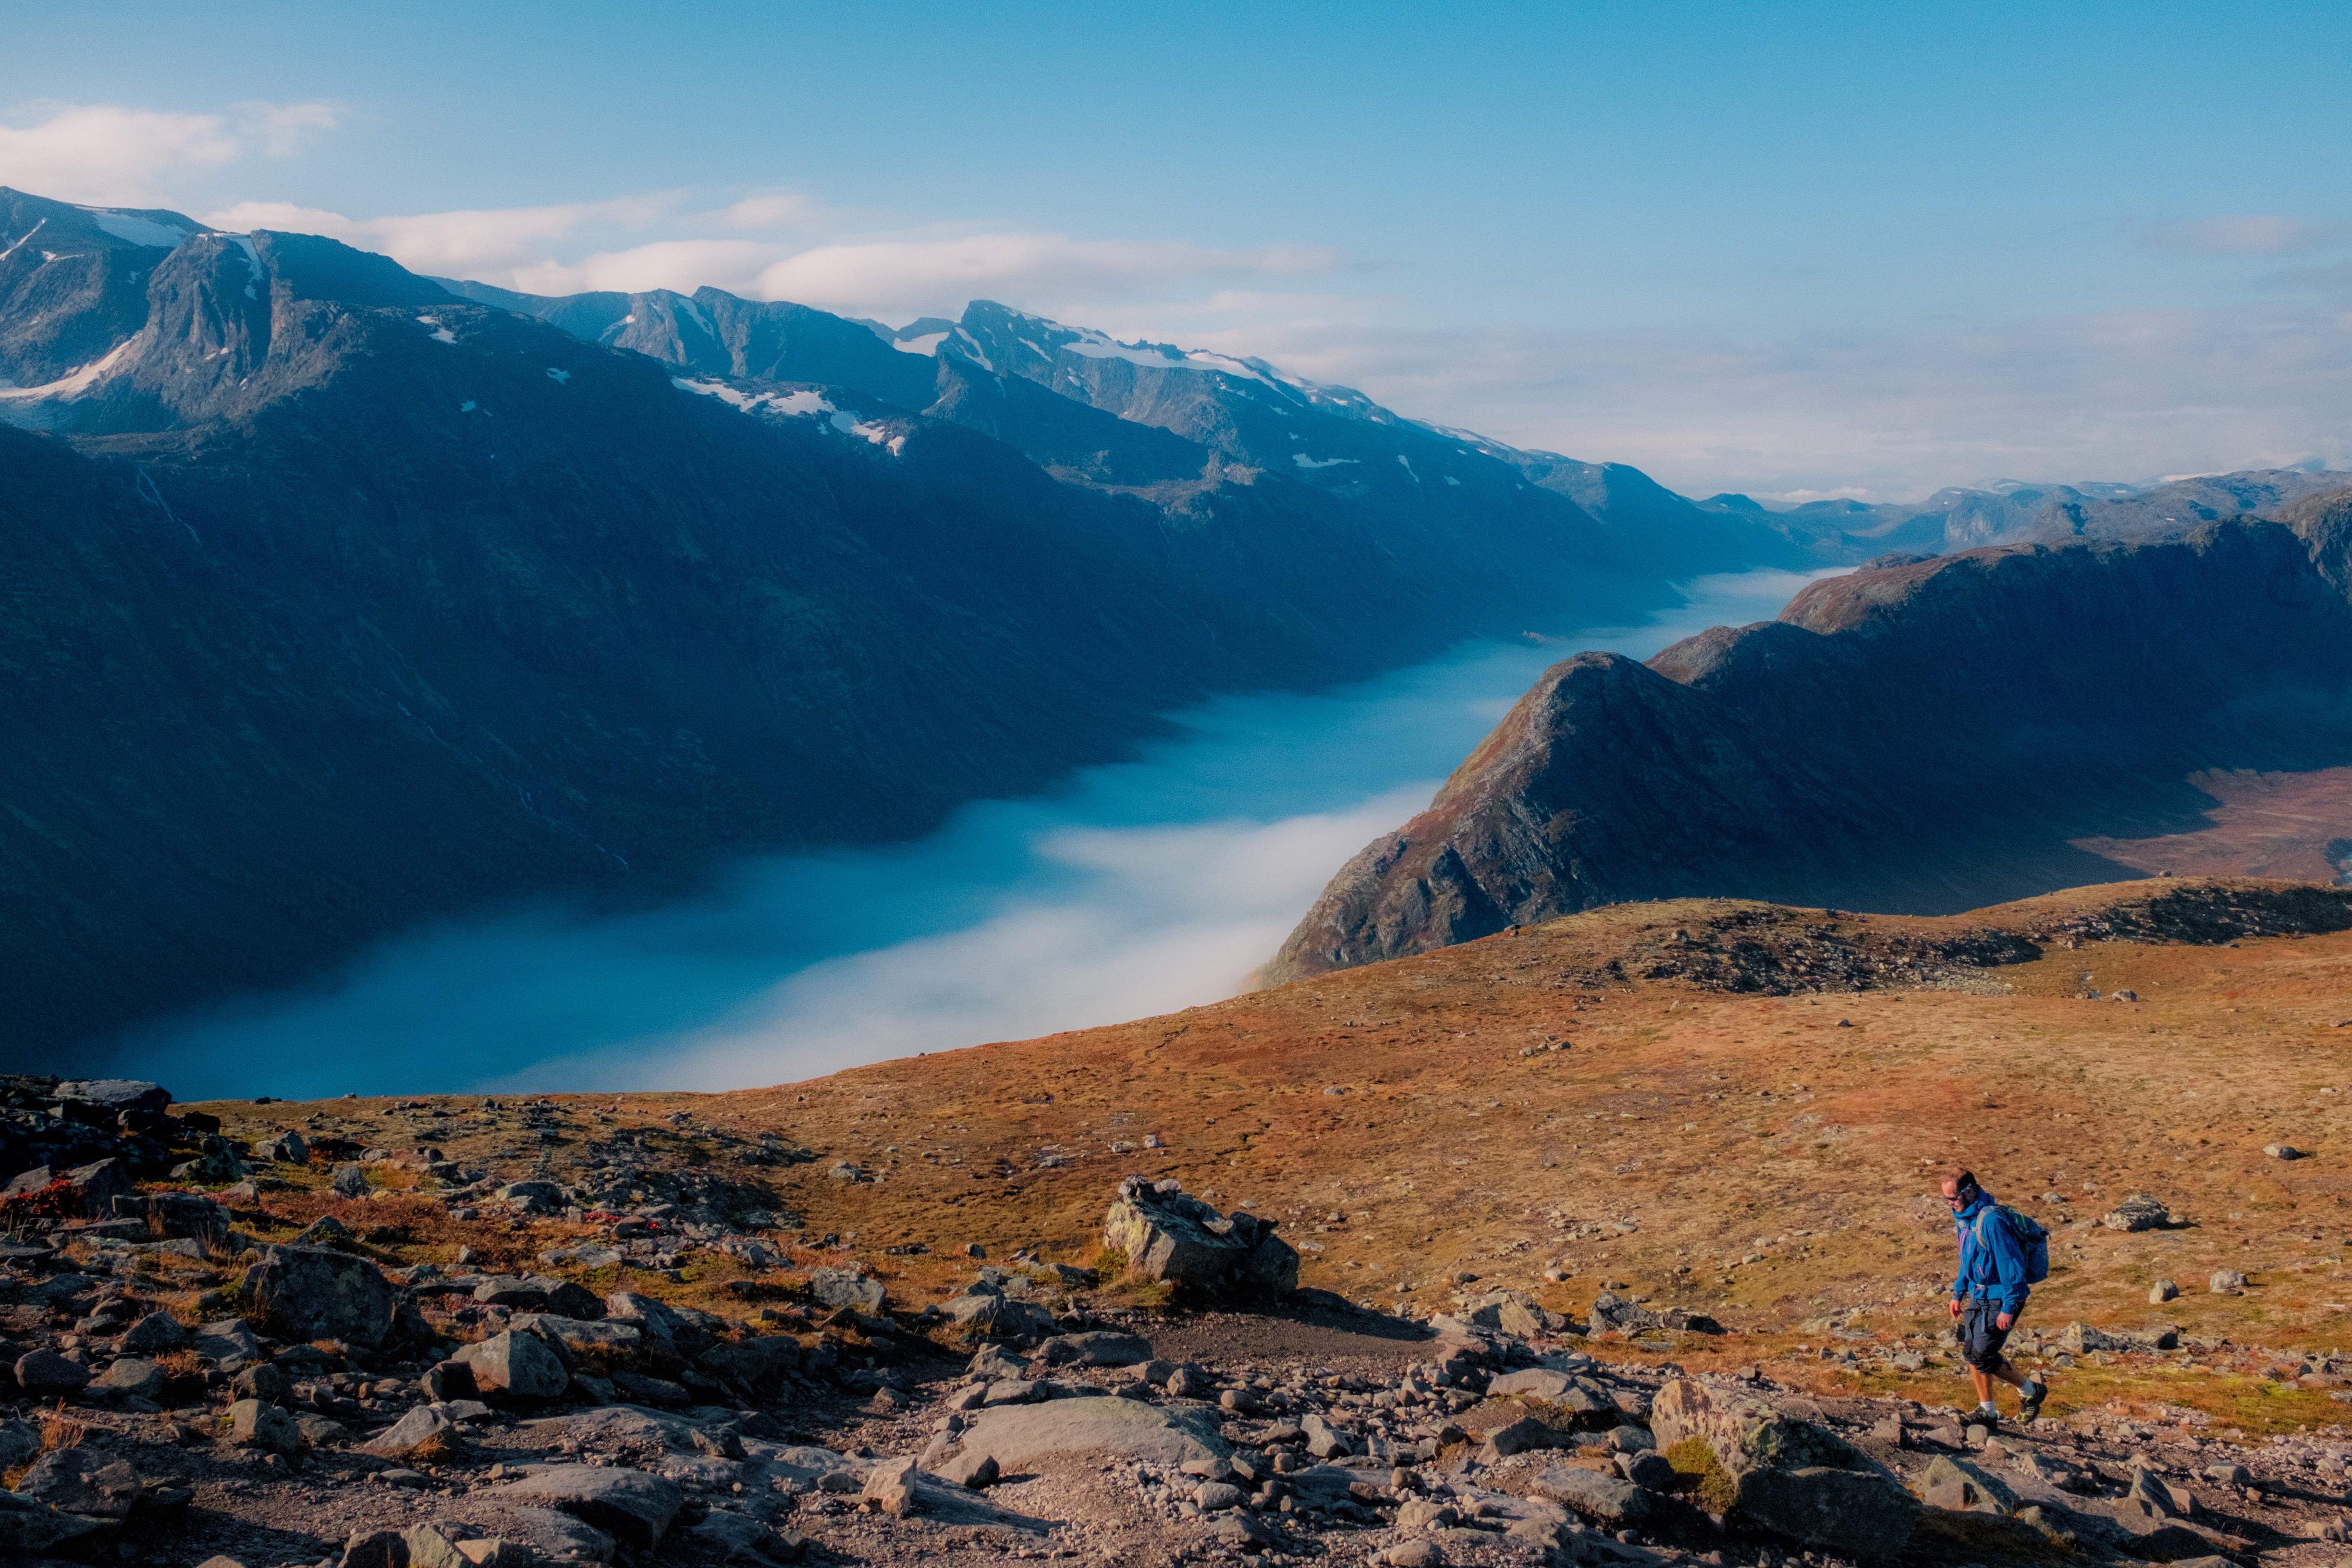
landscape, sea, nature, wilderness, mountain, cloud, hiking, lake, valley, mountain range, hiker, ridge, plateau, fell, loch, landform, geographical feature, atmospheric phenomenon, mountainous landforms